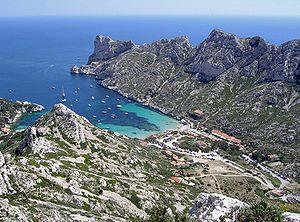
Une calanque est une formation géologique particulière se présentant sous forme d'un vallon étroit et profond à bords escarpés, en partie submergé par la mer. On les trouve sous cette forme autour de la Méditerranée, et sous ce nom dans le Sud-Est de la France.